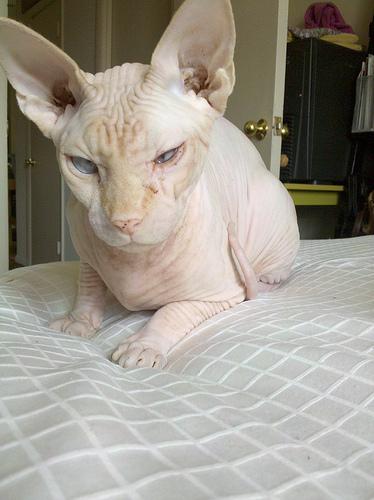
Breed: Sphynx